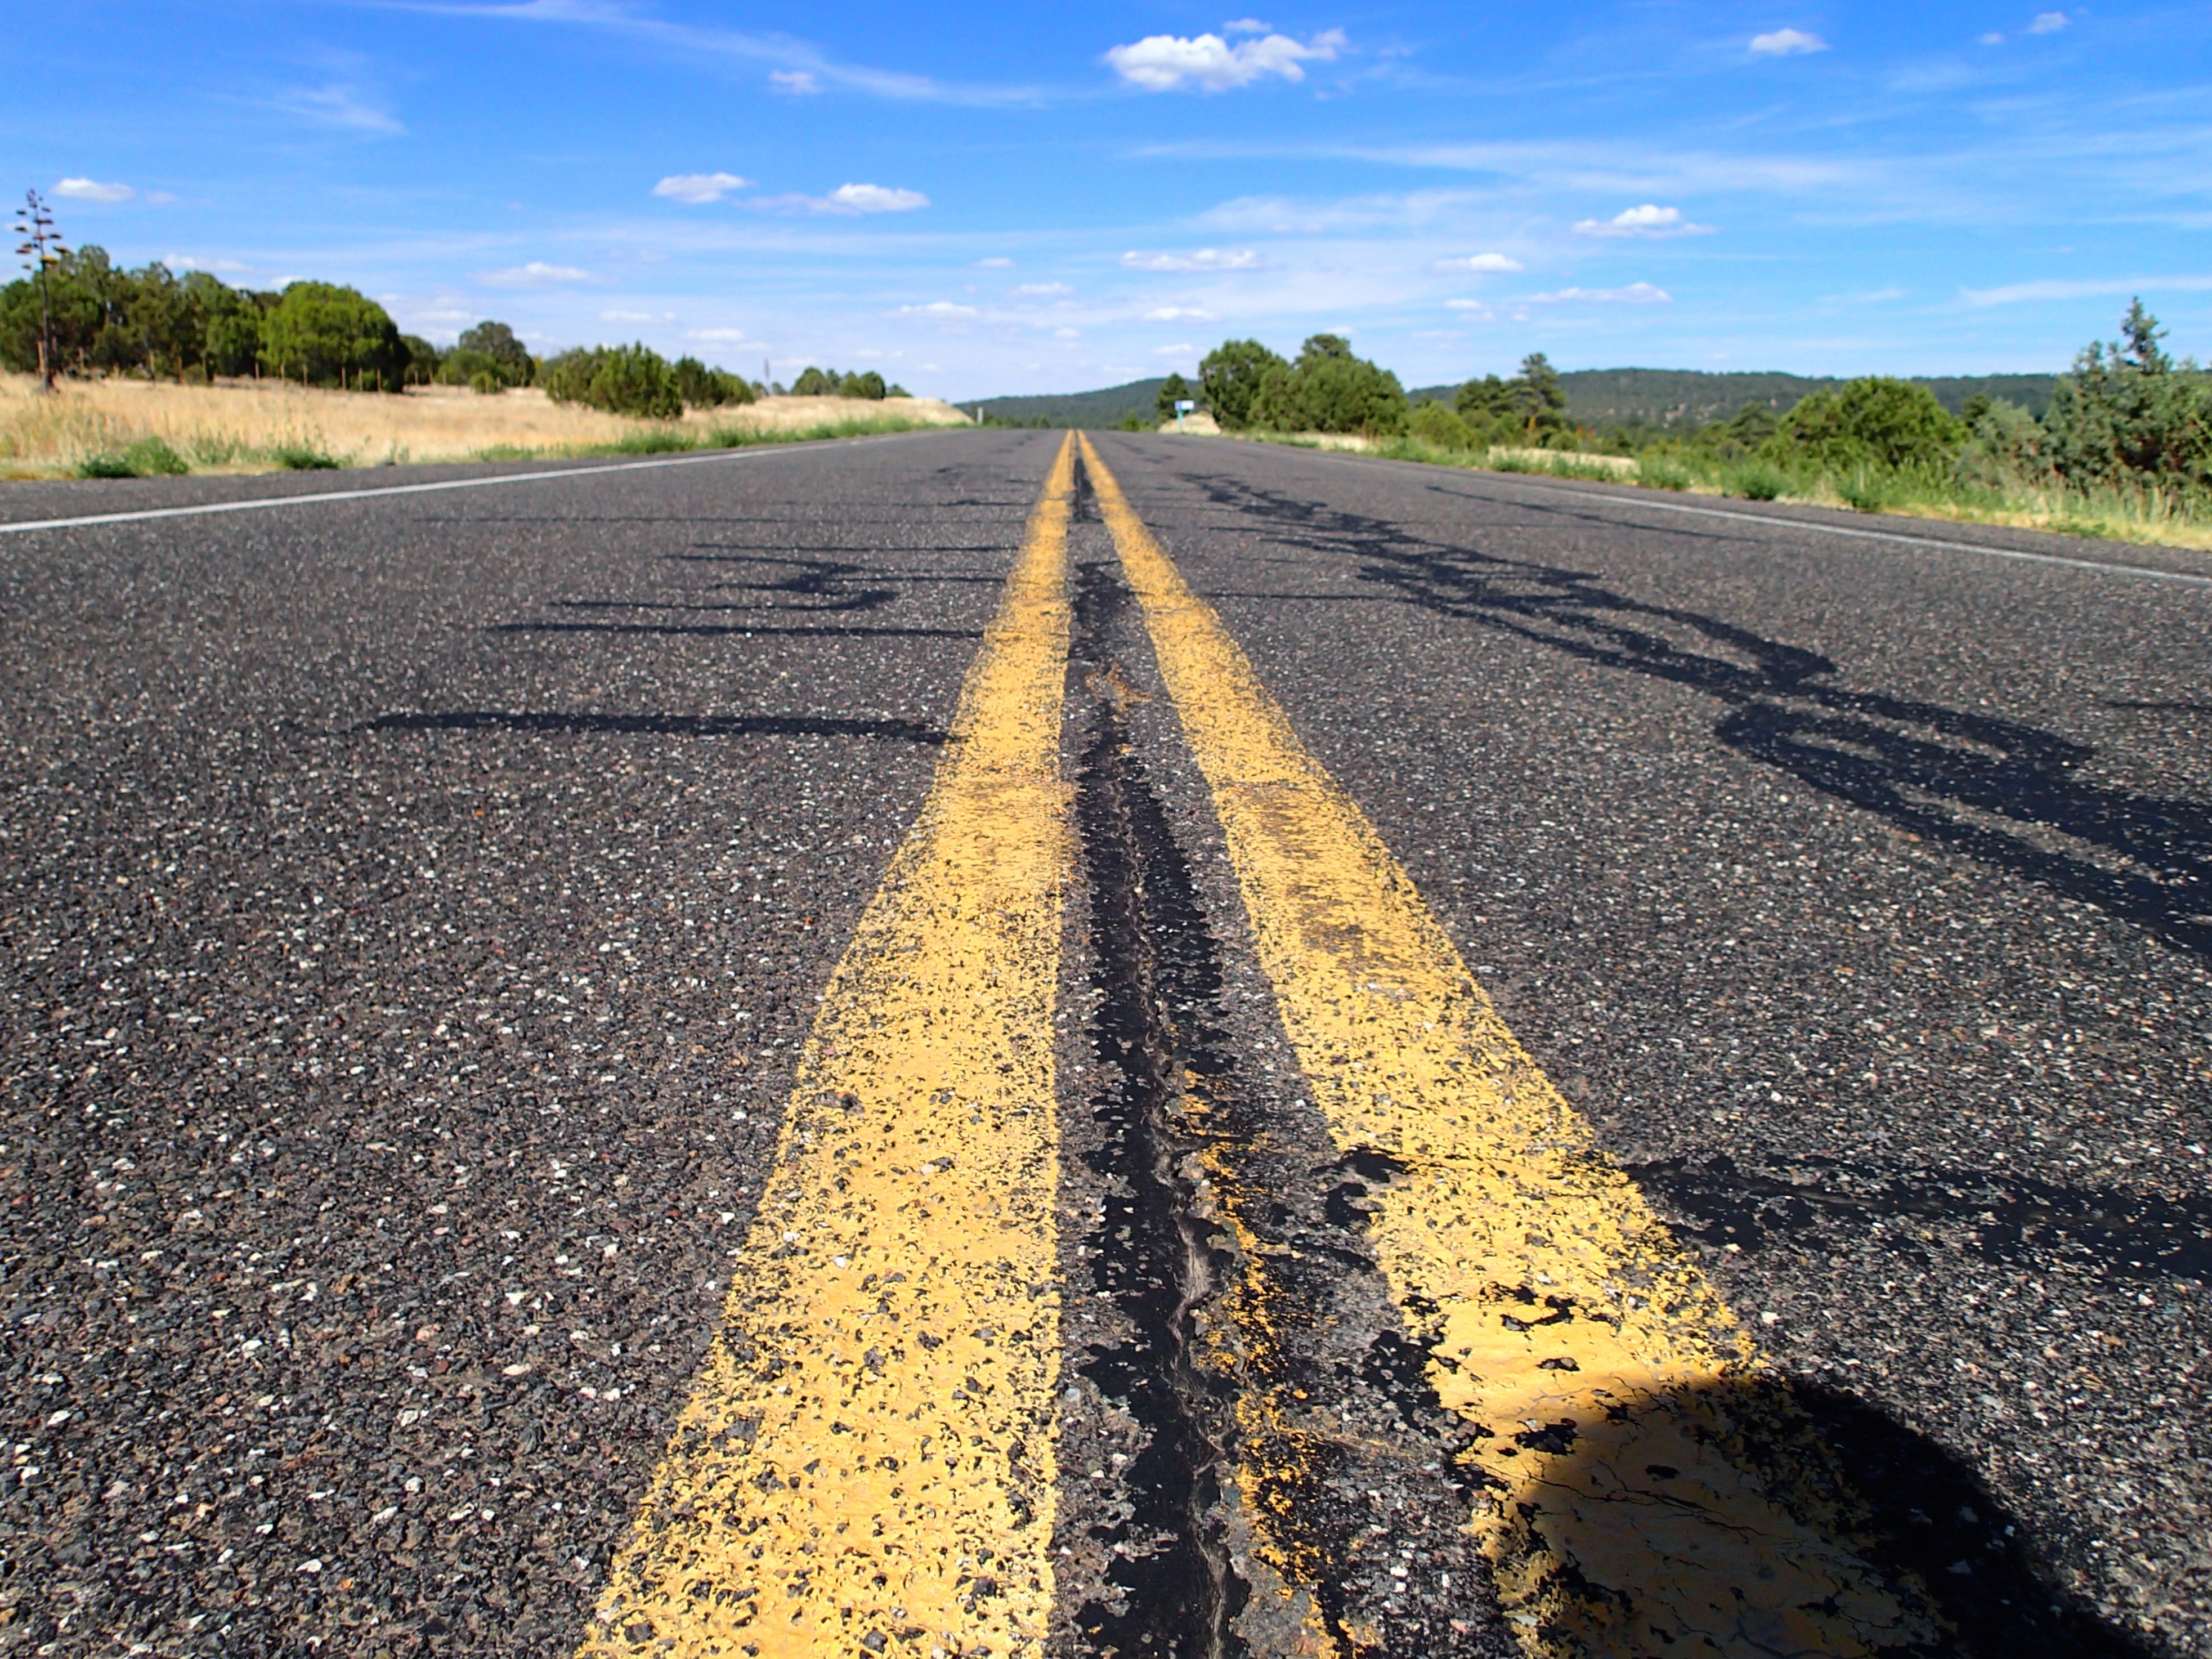
horizon, track, road, field, highway, asphalt, dirt road, soil, agriculture, lane, infrastructure, bellyontheroad, rural area, road surface, nonbuilding structure